Ancient Macedonian army

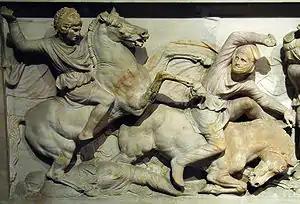
Alexander the Great as a cavalryman. He wears a helmet in the form of the lion-scalp of Herakles. Detail of the so-called Alexander Sarcophagus, excavated at Sidon.

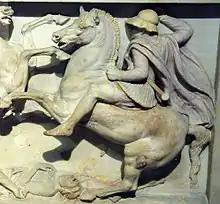
A heavy cavalryman of Alexander the Great's army, possibly a Thessalian. He wears a cuirass (probably a linothorax) and a Boeotian helmet, and is equipped with a scabbarded "xiphos" straight-bladed sword. Alexander Sarcophagus.

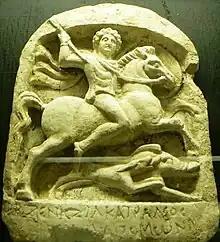
Javelin-armed Thracian horseman - hunting wild boar.

The Companion cavalry, or "Hetairoi", were the elite arm of the Macedonian army, and were the offensive force that made the decisive attack in most of the battles of Alexander the Great. They were unmatched in the pre-stirrup Ancient world in their ability to retain their seat and the control of their weapons through the impact of a charge. Along with Thessalian cavalry contingents, the Companions – raised from landed nobility – made up the bulk of the Macedonian heavy cavalry. Central Macedonia was good horse-rearing country and cavalry was prominent in Macedonian armies from early times. However, it was the reforms in organisation, drill and tactics introduced by Philip II that transformed the Companion cavalry into a battle-winning force, especially the introduction of, or increased emphasis on, the use of a lance and shock tactics. Coinage indicates that from an early period the primary weapons used by Macedonian cavalry were a pair of javelins. This remained true through to the reign of Archelaus I (413–399). Subsequently, despite the adoption of the lance, it is highly probable that the Companion cavalry continued to employ javelins when on scouting or skirmishing missions.